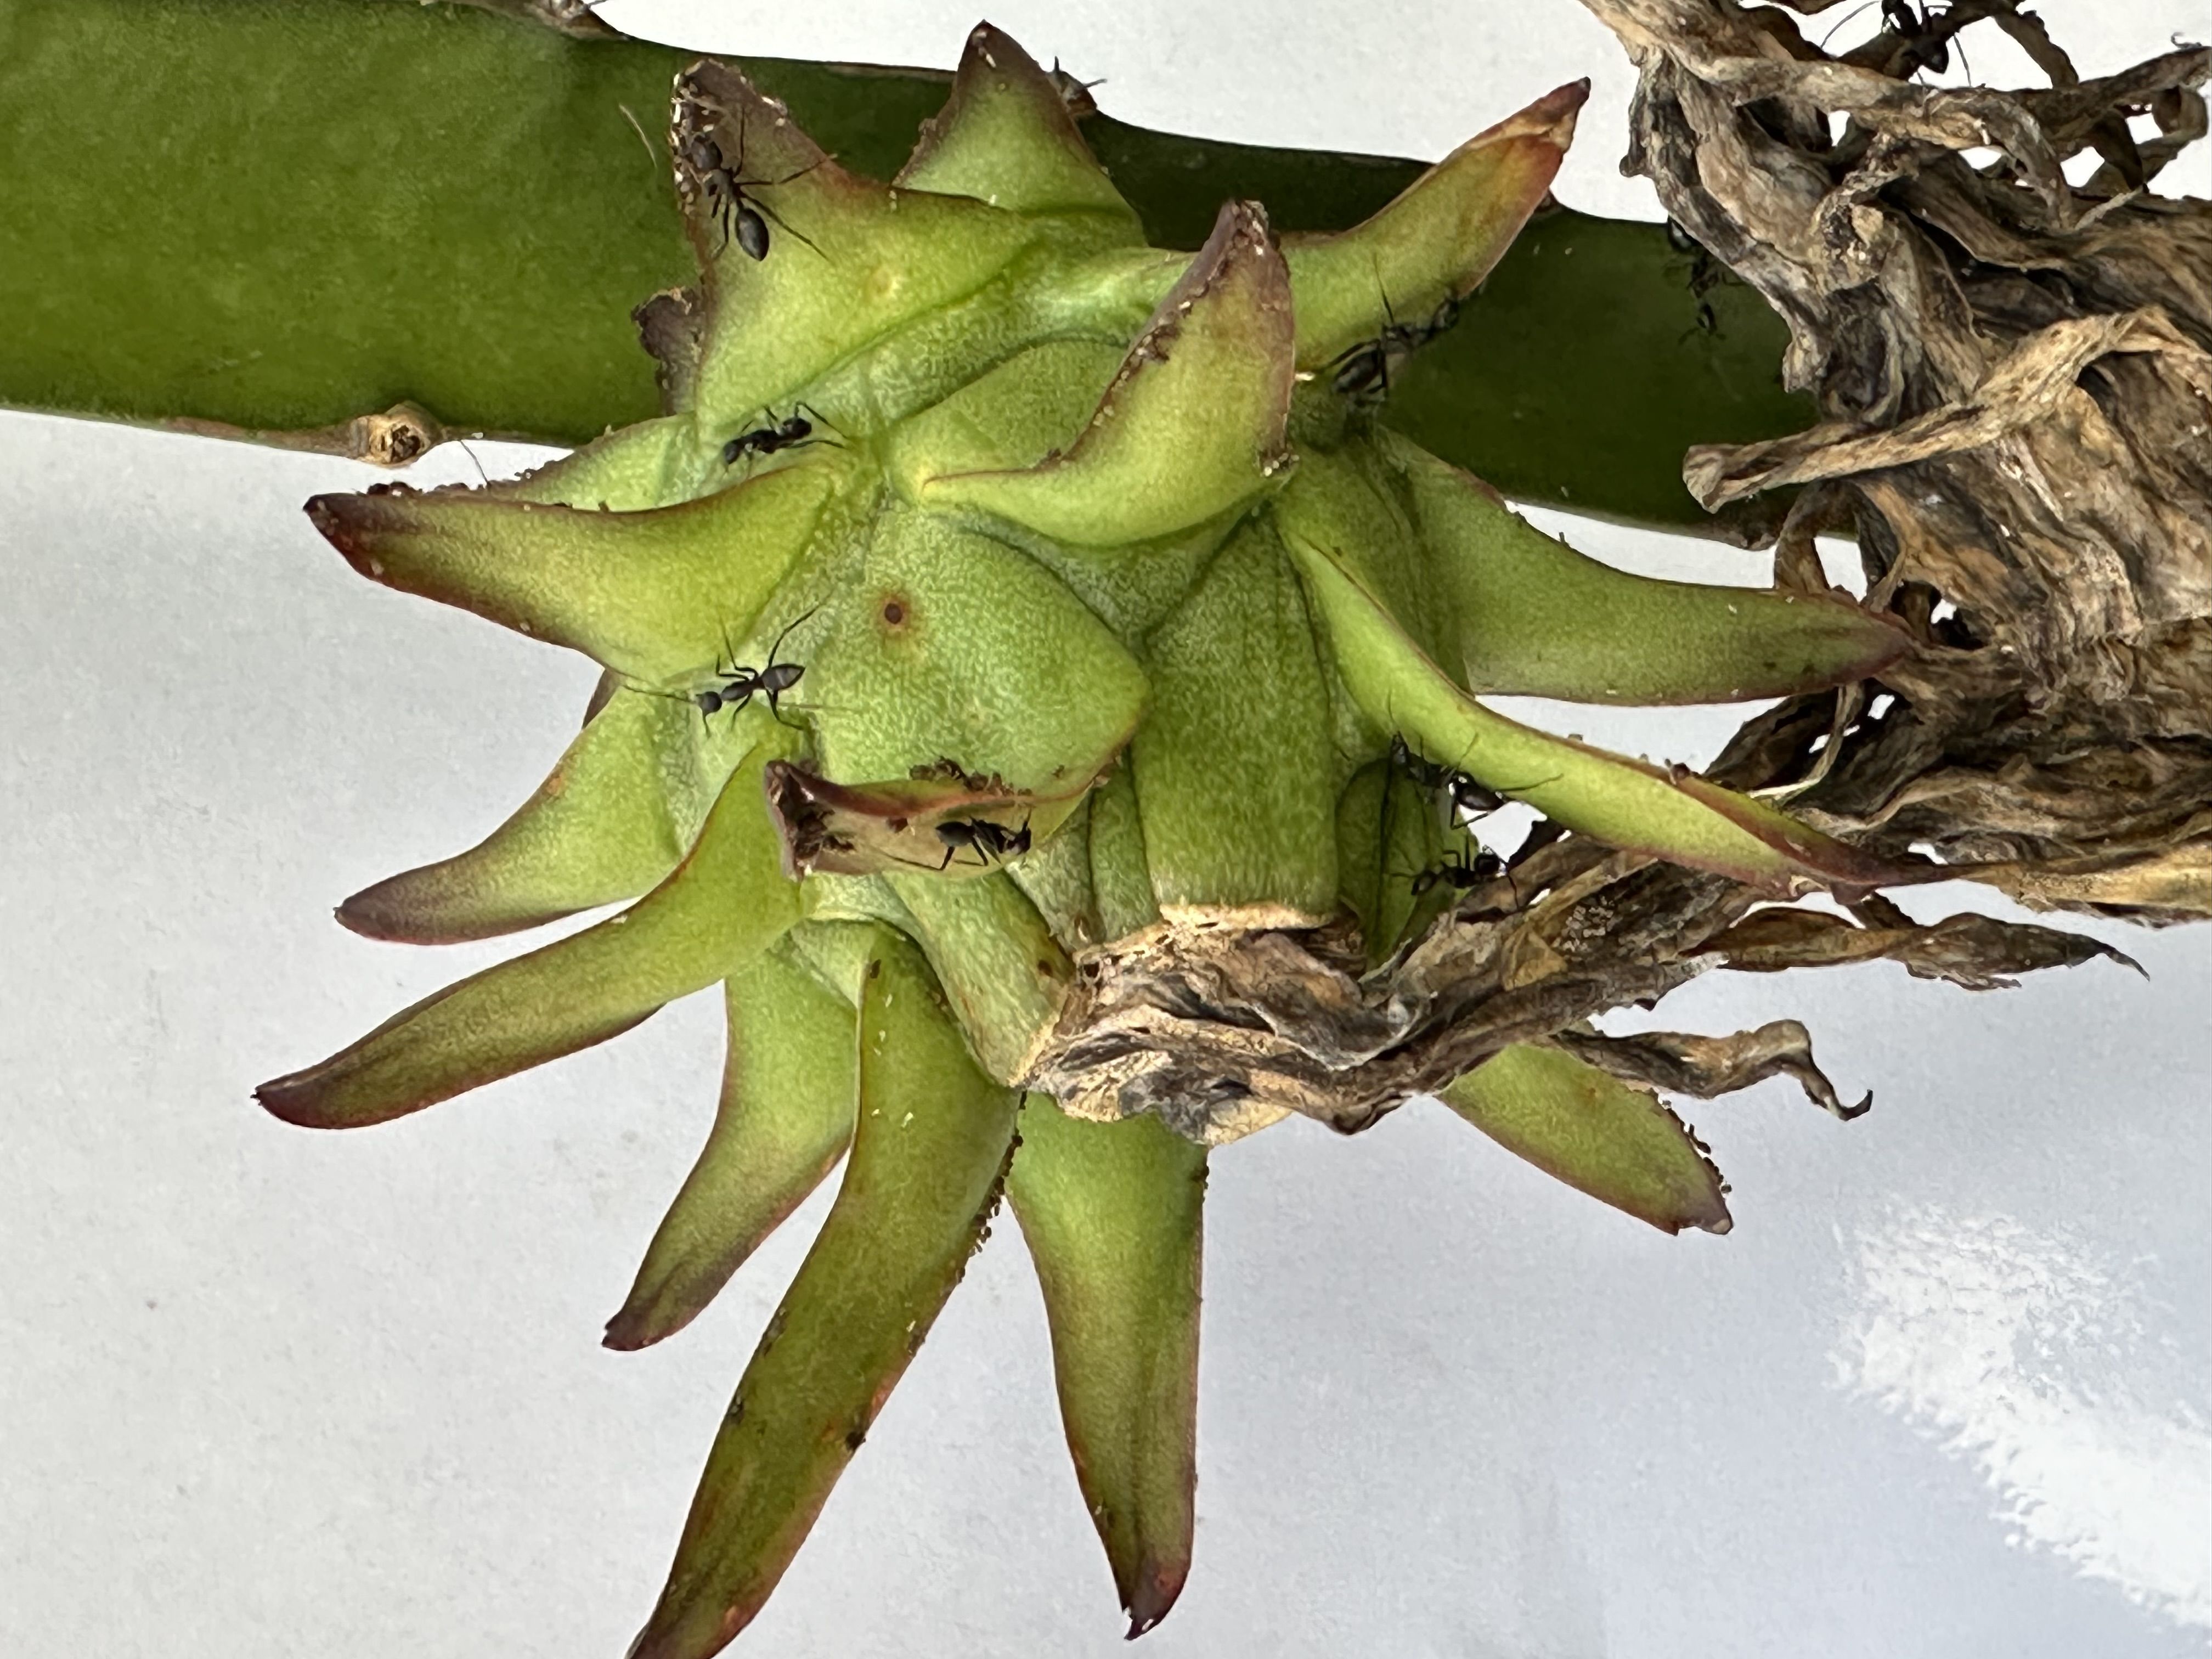
Label: Good fruit